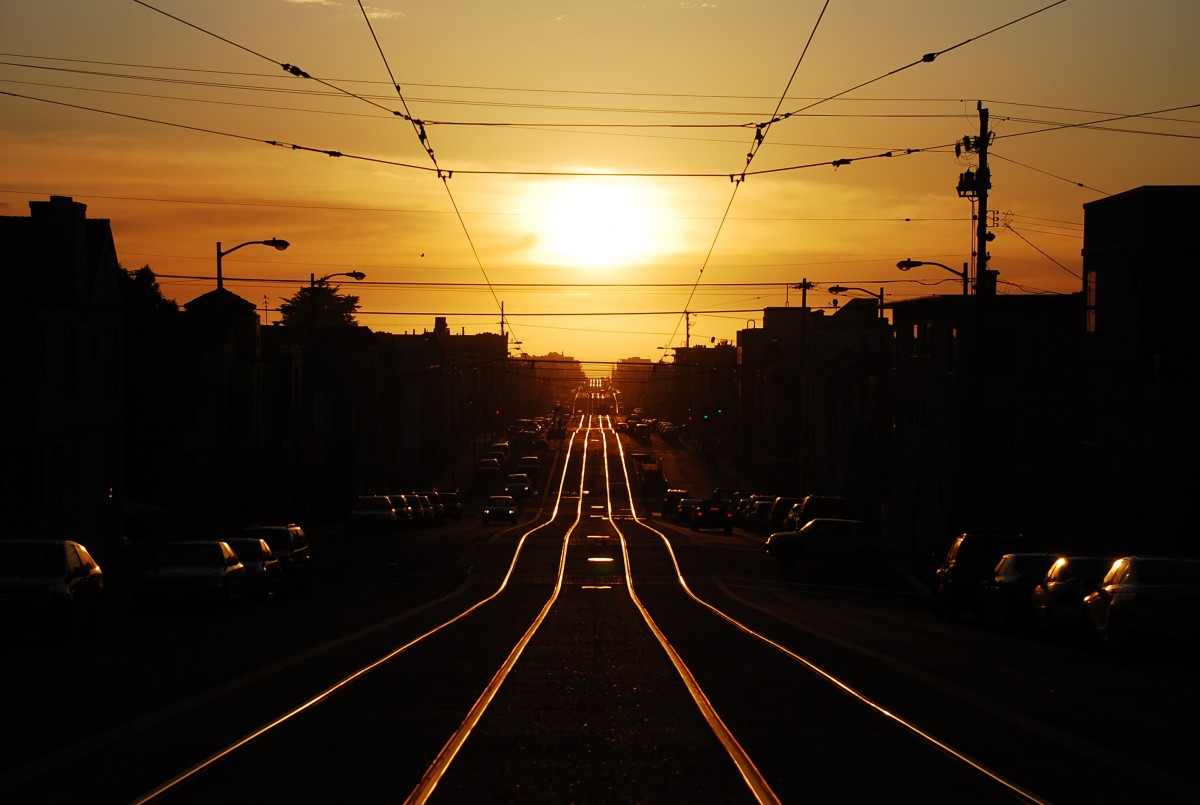
Tags: railway, sunrise, sunset, night, sunlight, morning, dawn, train, dark, dusk, evening, darkness, street light, lighting